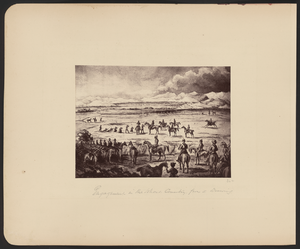
Ce cliché d'un dessin représentant un affrontement militaire près de Khost, en Afghanistan, est extrait d'un album de photographies historiques rares de personnalités et de sites associés à la seconde guerre anglo-afghane. L'artiste n'est pas identifié. L'image semble montrer une escarmouche se déroulant fin